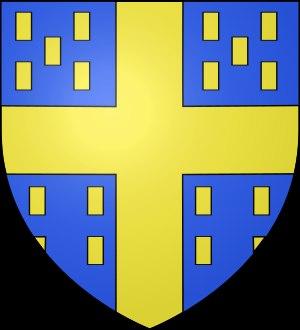
La Maison d'Aigremont est une famille noble originaire de Champagne.
Alix de Grancey est la fille de Guillaume de Grancey, seigneur de Grancey, et d'Isabelle de Tilchâtel. Par son mariage avec Jean II de Choiseul, elle devient dame de Choiseul, en Champagne, au début du XIVᵉ siècle.
Alix d'Aigremont ou Alix de Neuviller, dite aussi Bartholomette ou Berthemette est la fille de Renier III d'Aigremont, seigneur d'Aigremont, et d'Isabelle de Bauffremont. Par son mariage avec Jean Iᵉʳ de Choiseul, elle devient dame de Choiseul, en Champagne, à la fin du XIIIᵉ siècle et au début du XIVᵉ siècle.
Alix de Dreux est la fille de Robert II de Dreux, comte de Dreux, de Braine et de Brie-Comte-Robert, et de sa seconde épouse Yolande de Coucy.